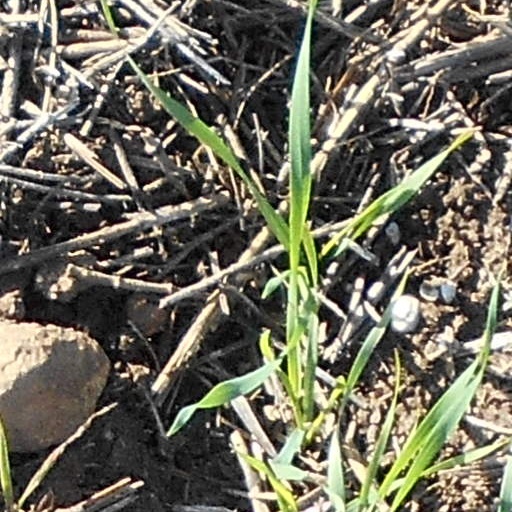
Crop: wheat